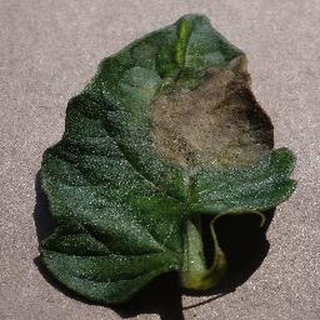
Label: tomato_late_blight